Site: brandenburg
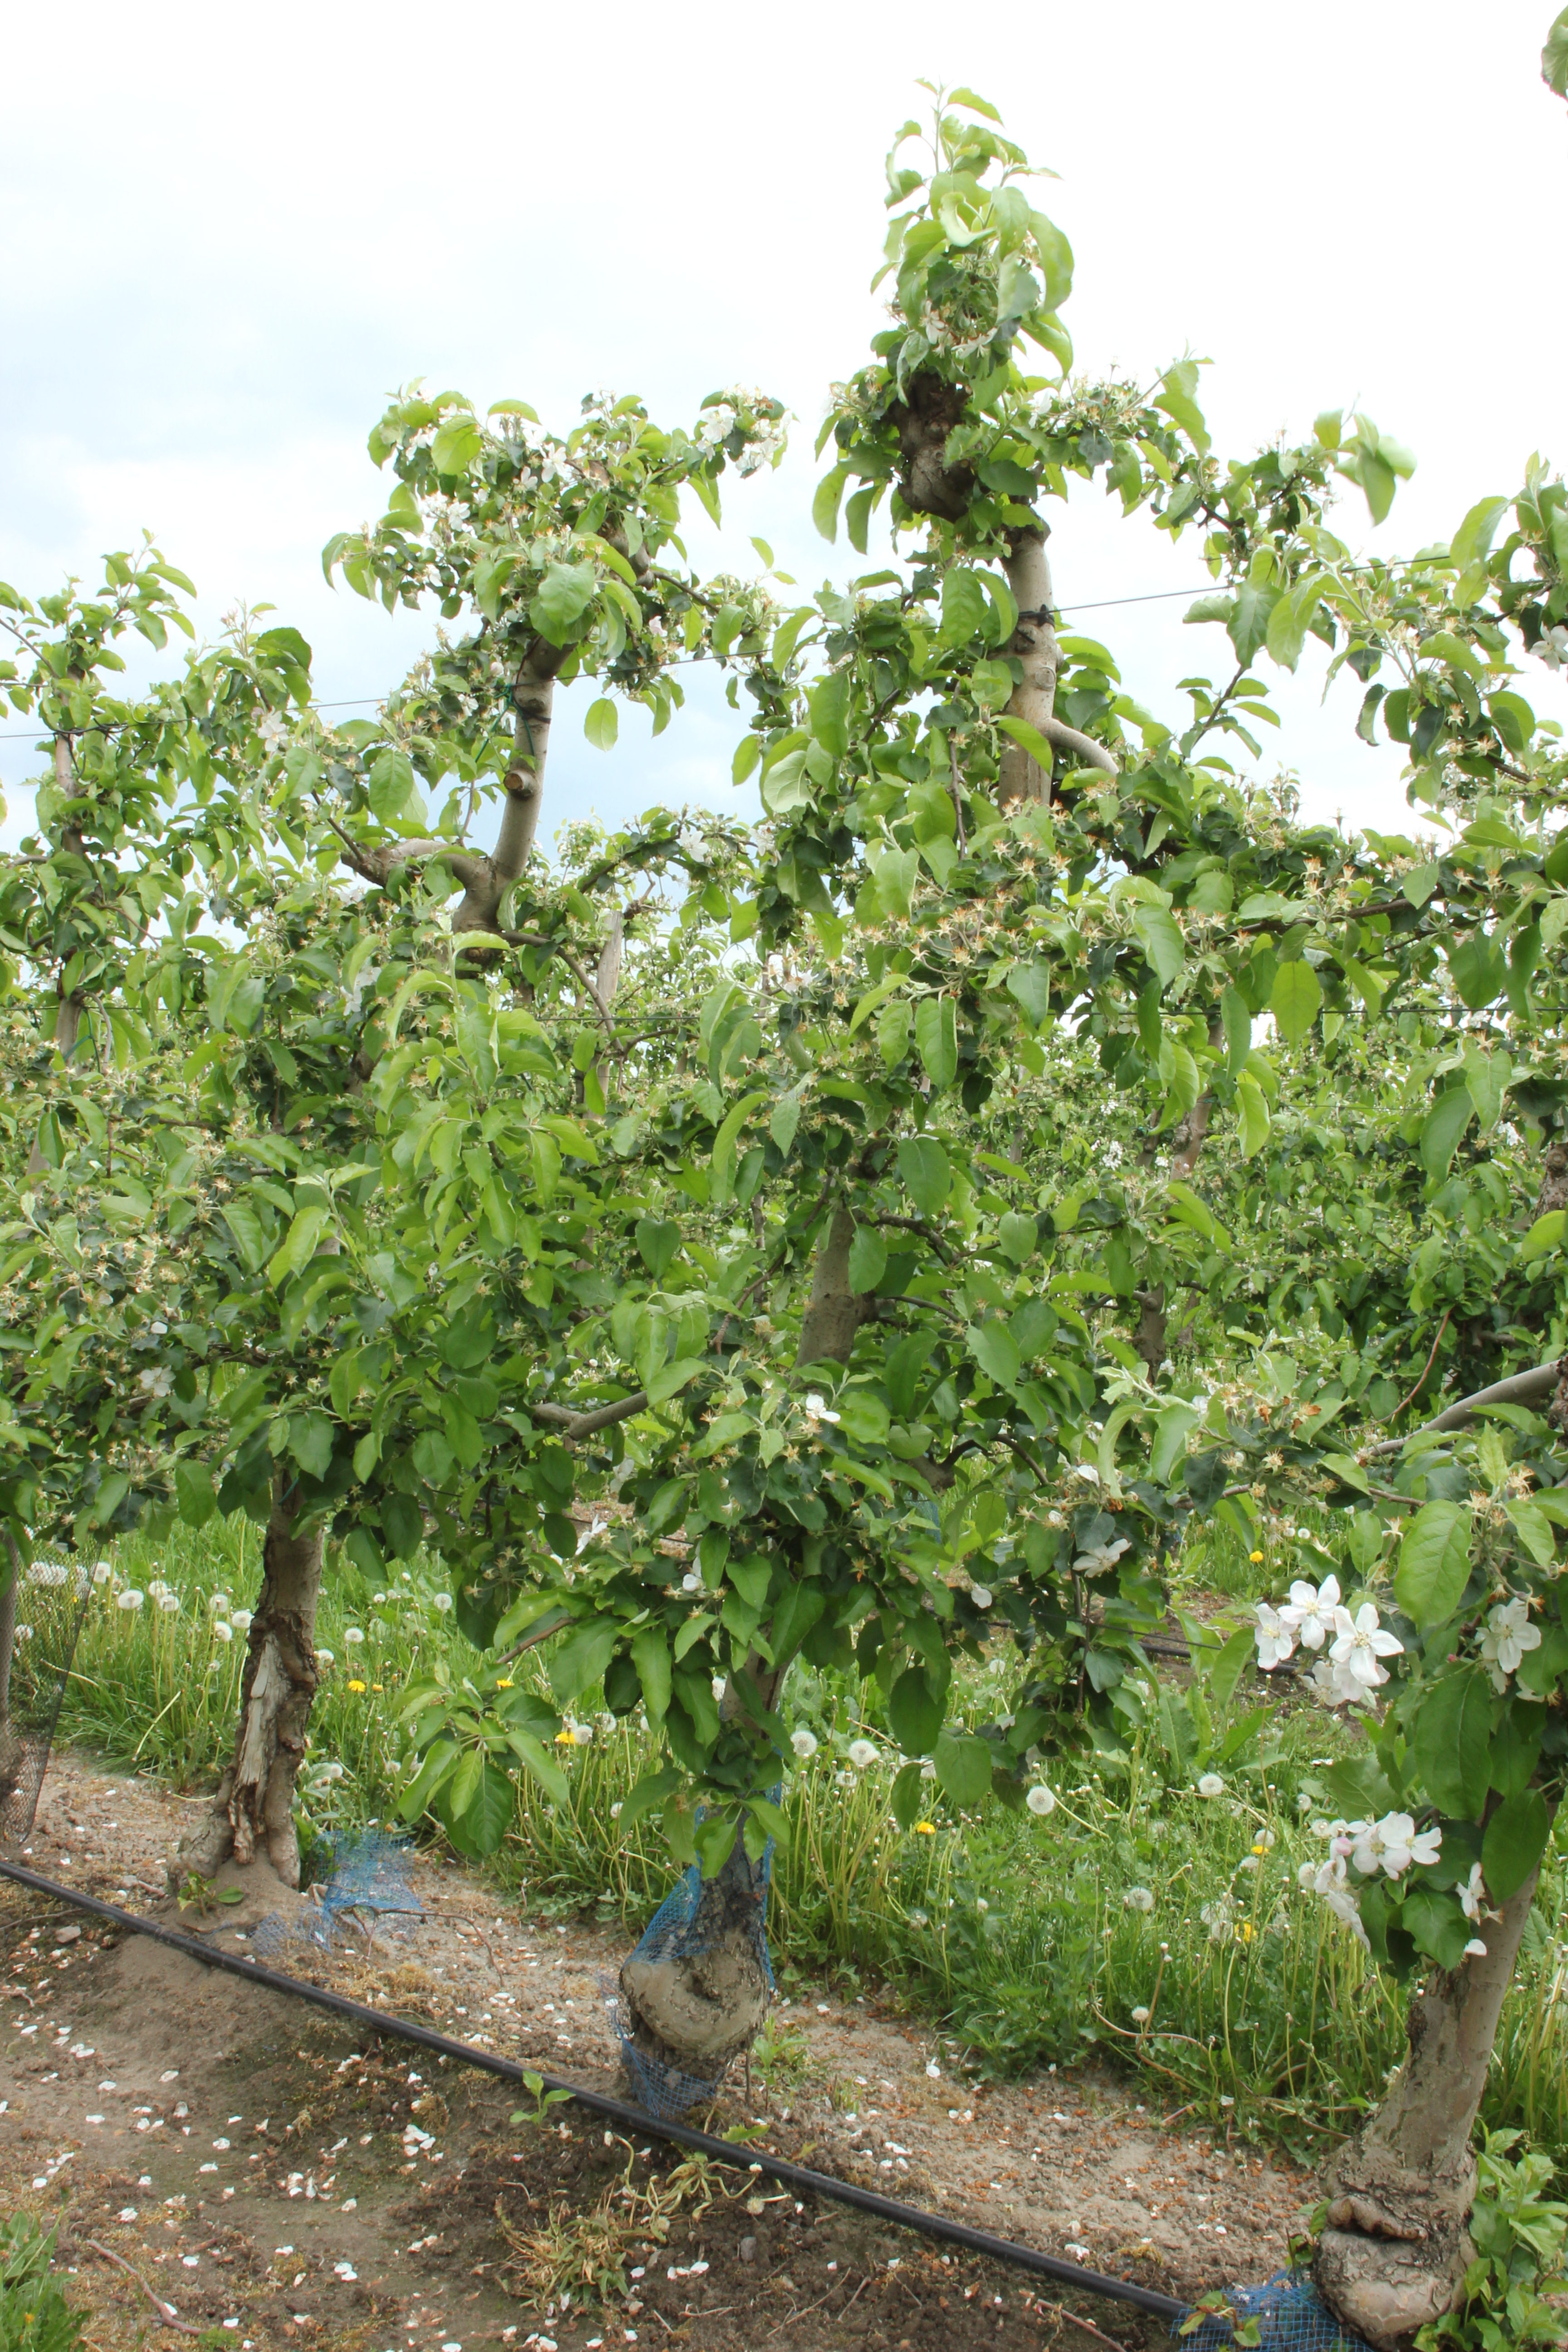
Growth stage (BBCH 67): Flowering